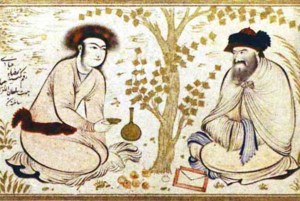
L’appellation art safavide regroupe la production artistique qui a eu lieu en Perse durant la dynastie éponyme, entre 1501 et 1722. Elle marque un apogée dans l’art du livre et de l’architecture persans alors que les arts mineurs tels que la céramique, l’art du métal ou le verre ont plus ou moins tendance à péricliter. Bien que nourri de culture persane, l’art safavide est fortement influencé par les cultures turkmène, chinoise, ottomane et occidentale.